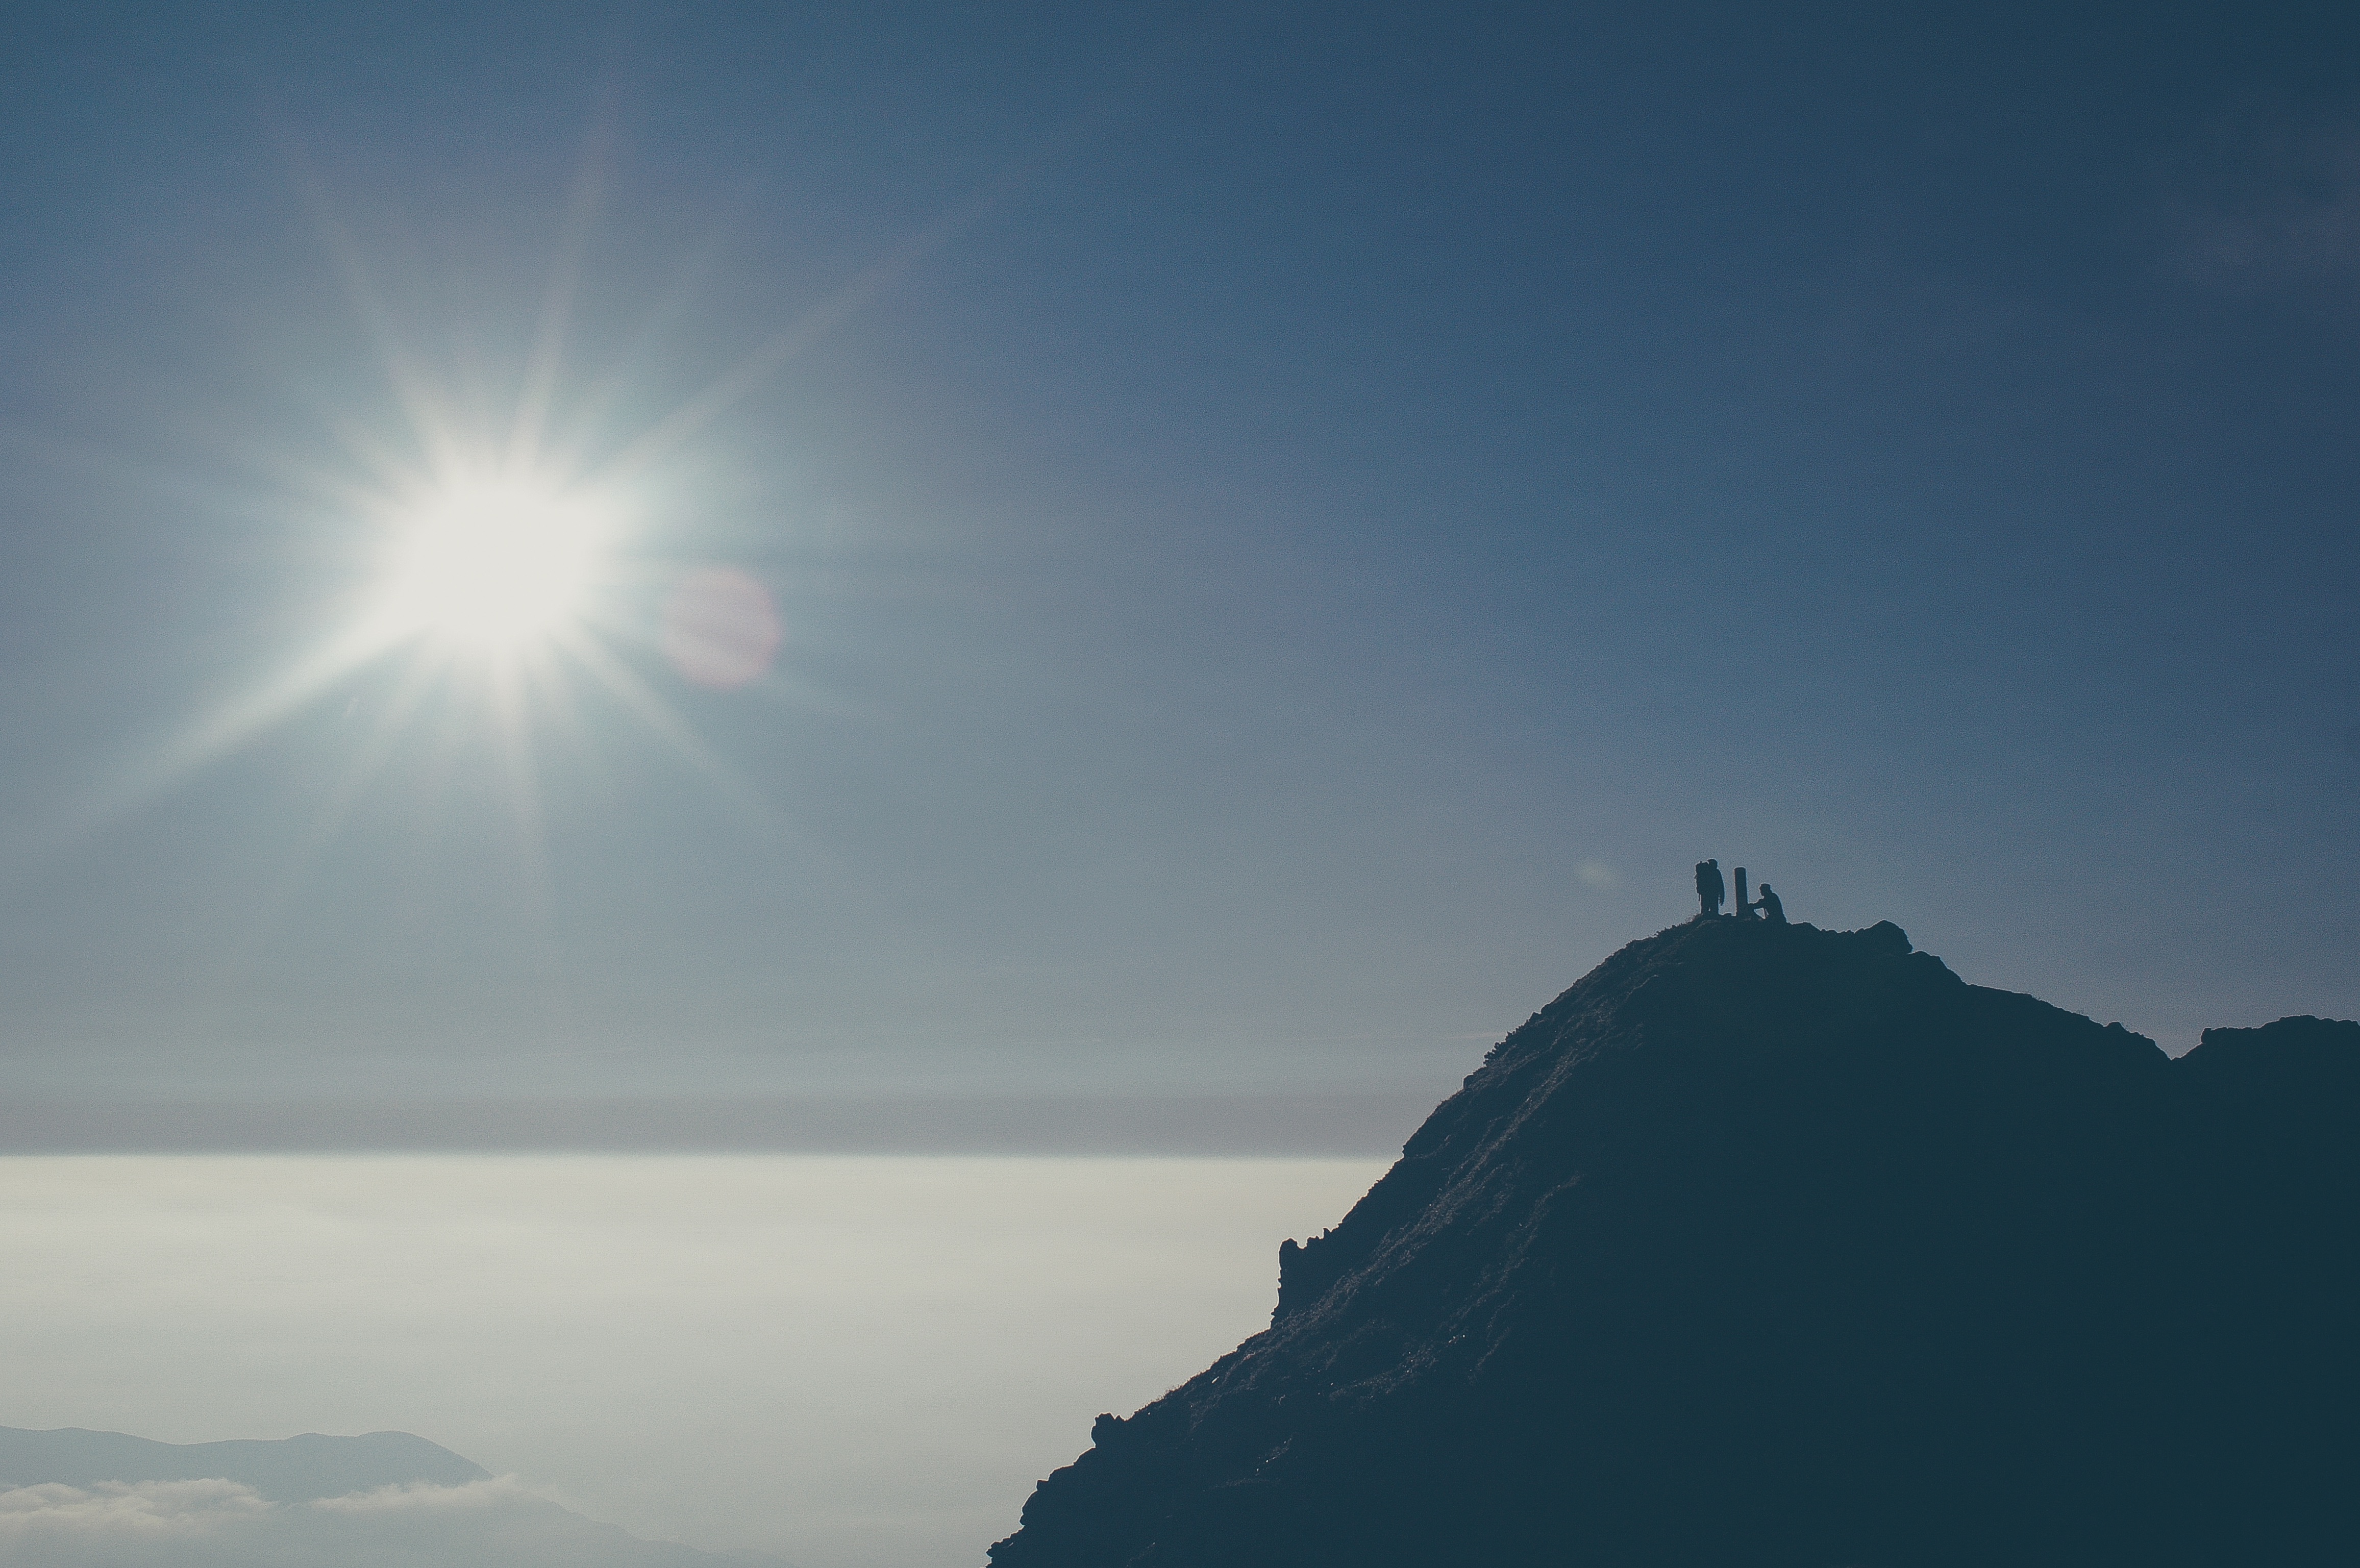
sea, coast, ocean, horizon, mountain, light, cloud, sky, sun, sunrise, sunset, mist, sunlight, morning, hill, wave, dawn, atmosphere, mountain range, dusk, reflection, atmospheric phenomenon, atmosphere of earth, mountainous landforms